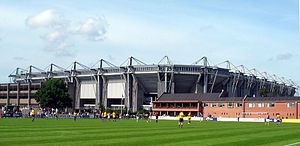
Brøndby Stadion / Historie / Den store udvidelse (1999-2000)
Brøndby Stadion set fra syd.
Brøndby Stadion, beliggende i bydelen Brøndbyvester i Brøndby Kommune, er Danmarks næststørste fodboldstadion. Det blev oprindelig anlagt i 1965 uden tribuner, og efter en omfattende ombygning i 2000 fik det en kapacitet på 31.500 tilskuere, heraf 19.700 siddepladser. Løbende justeringer af tilskuerfaciliteterne har sidenhen medført, at der i dag er en totalkapacitet på 28.000 tilskuere, hvoraf 23.400 er siddepladser. Fodboldklubben Brøndby IF afvikler sine hjemmebanekampe på Brøndby Stadion. Tilskuerrekorden stammer fra den 18. juni 2003 mod F.C. København og lyder på 31.508 tilskuere.